History of the United States Navy

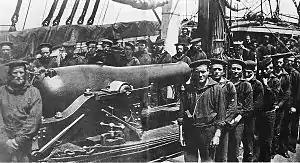
Crewmembers of USS "Wissahickon" by the ship's Dahlgren gun, circa 1863

The problems with the Barbary states had never gone away, and on May 10, 1801 the Tripolitans declared war on the United States by chopping down the flag in front of the American Embassy, which began the First Barbary War. was captured by the Moors, but then set on fire in an American raid led by Stephen Decatur. The Marines invaded the "shores of Tripoli" in 1805, capturing the city of Derna, the first time the U.S. flag ever flew over a foreign conquest. This act was enough to induce the Barbary rulers to sign peace treaties. Subsequently, the Navy was greatly reduced for reasons of economy, and instead of regular ships, many gunboats were built, intended for coastal use only. This policy proved completely ineffective within a decade.